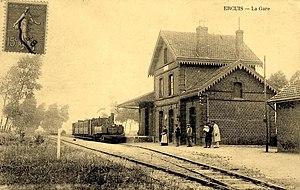
Carte postale de la gare
Ercuis est une commune française située dans le département de l'Oise en région Hauts-de-France.
Le Chemin de fer de Hermes à Beaumont était une ligne de chemin de fer d'intérêt local à voie métrique du réseau départemental de l'Oise entre les gares d'Hermes-Berthecourt, sur la ligne Creil - Beauvais, et de Persan-Beaumont, intersection de la transversale Pontoise - Creil et de la radiale Ligne Paris - Beauvais, qui fonctionna de 1879 à 1959.